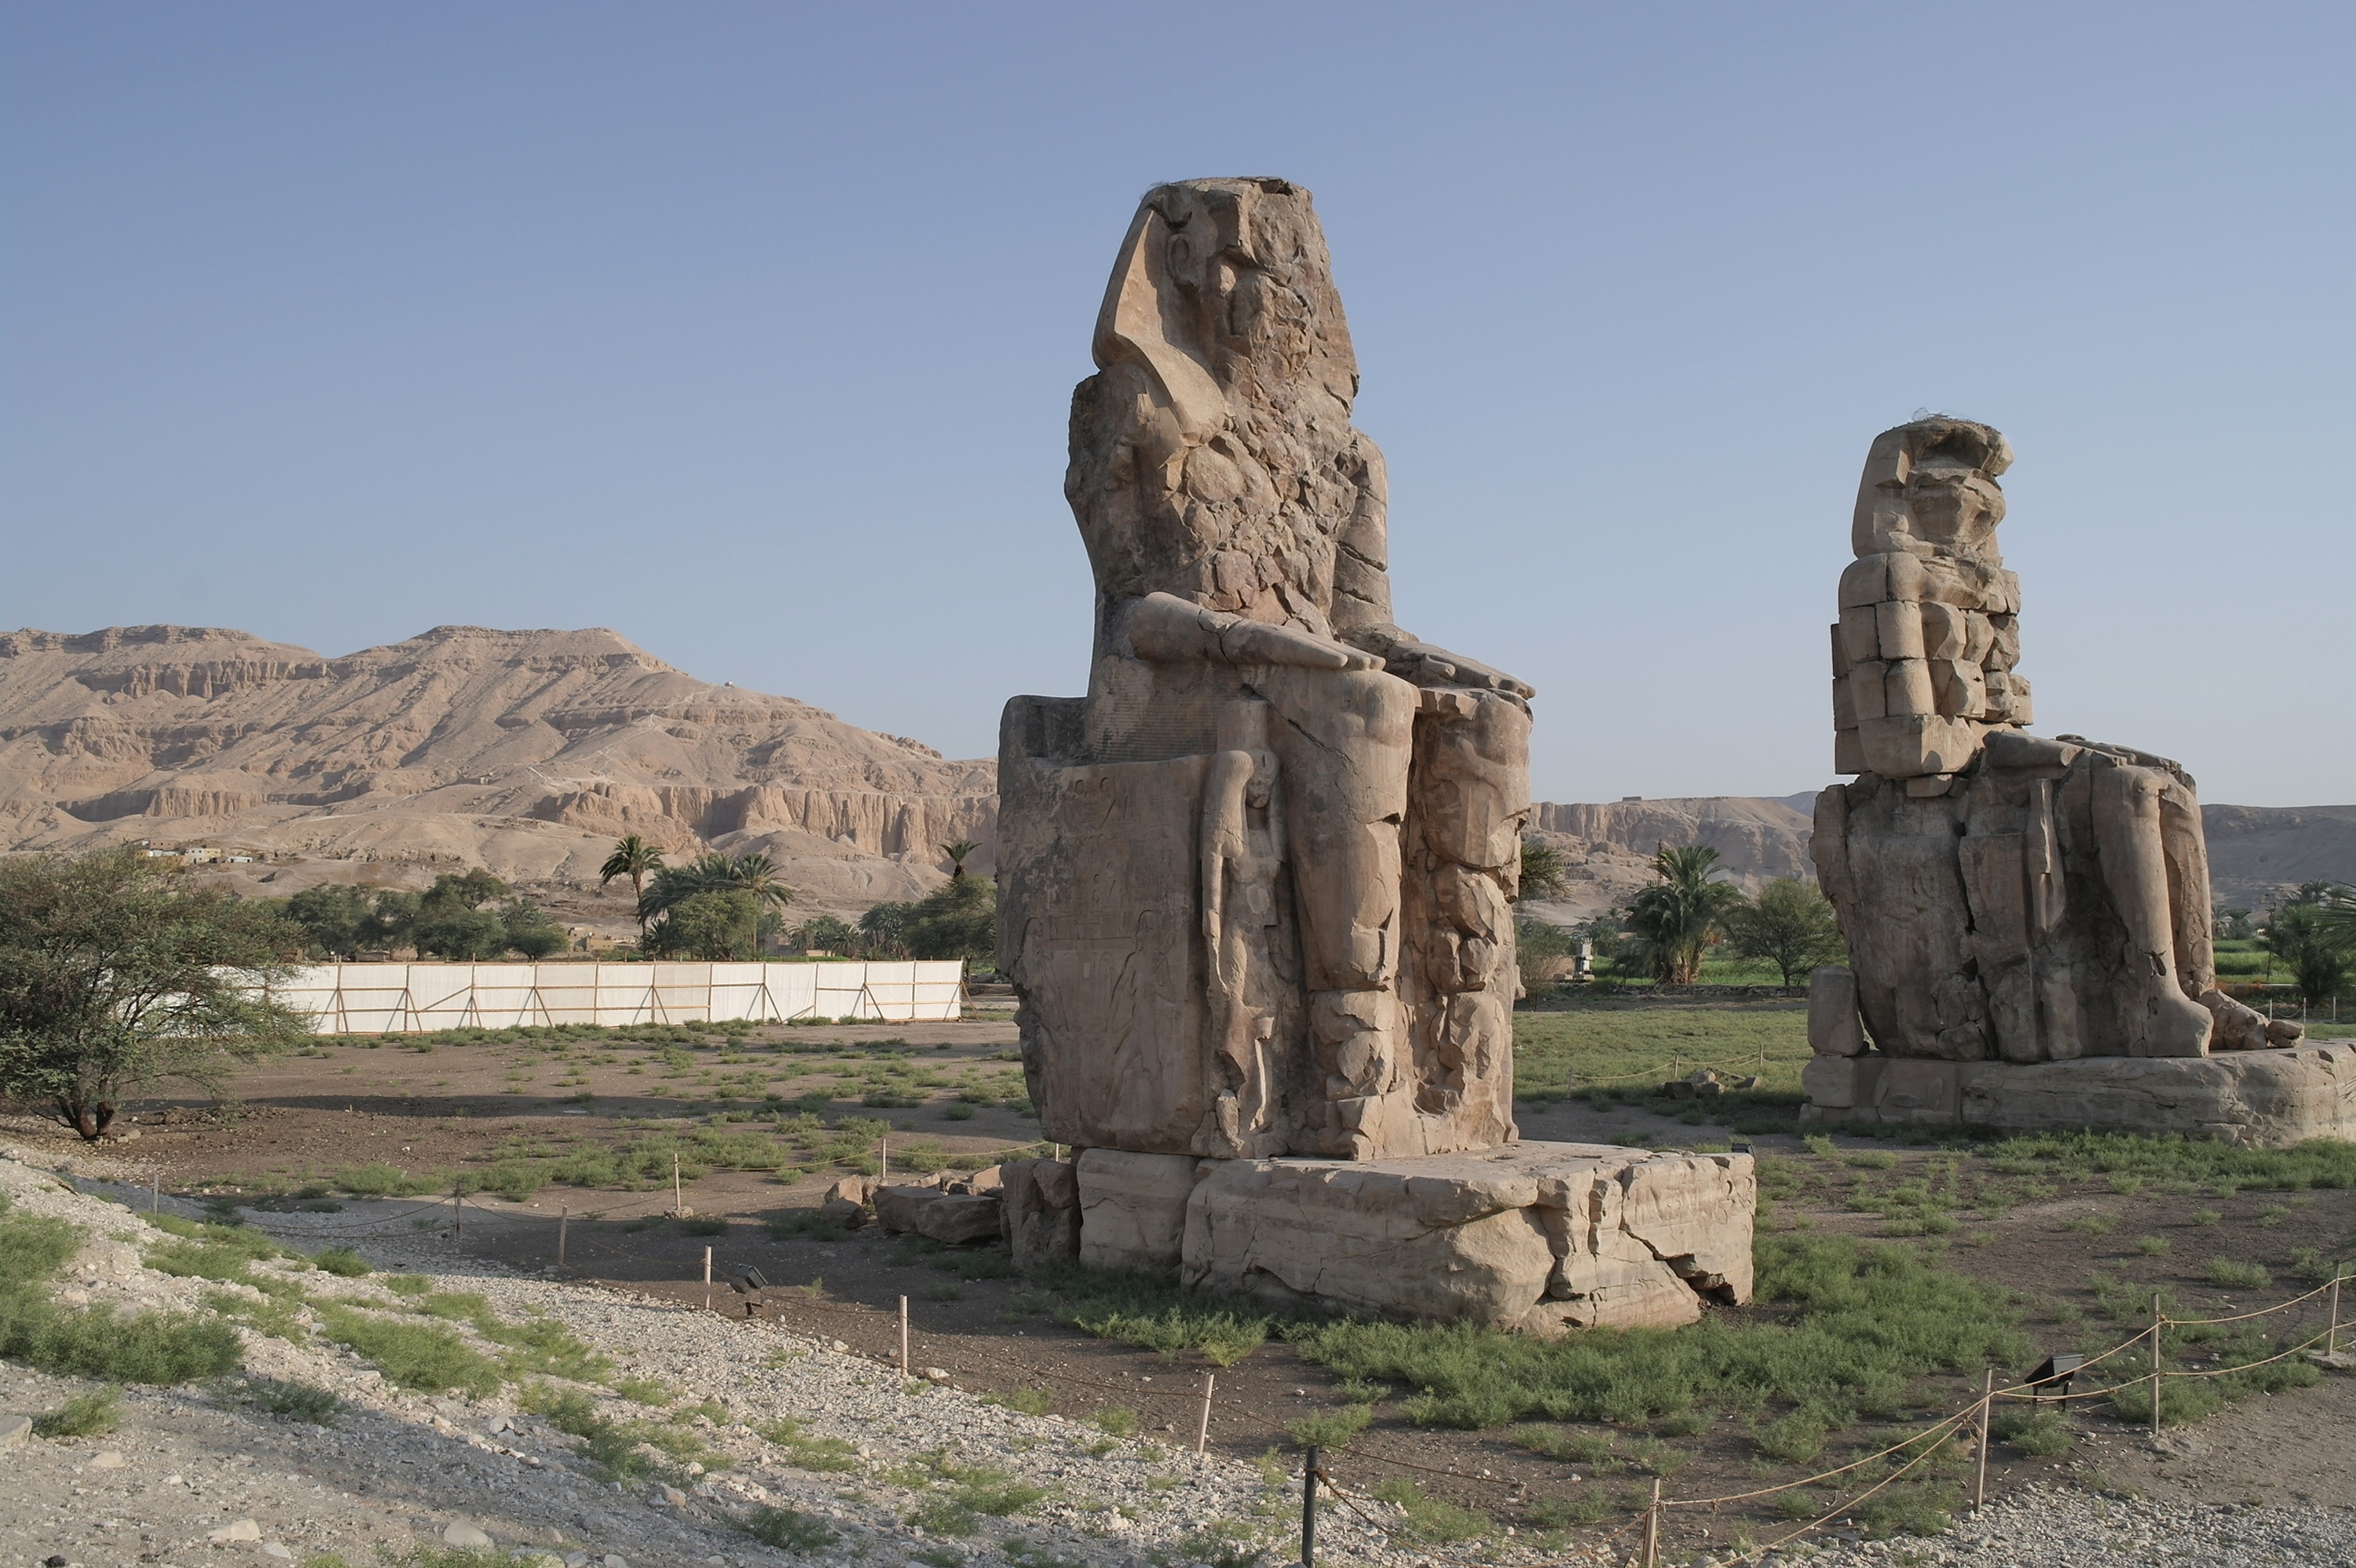
rock, monument, egypt, sculpture, temple, ruins, badlands, culture, historically, monolith, nile, pharaohs, ancient times, archaeological site, pharaonic, megalith, historic site, ancient history, colossi of memnon